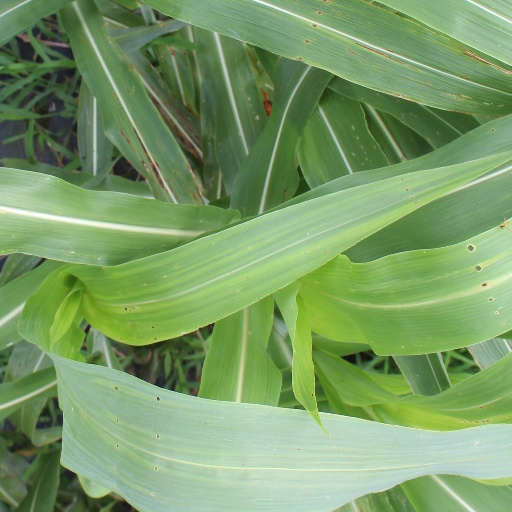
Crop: sorghum